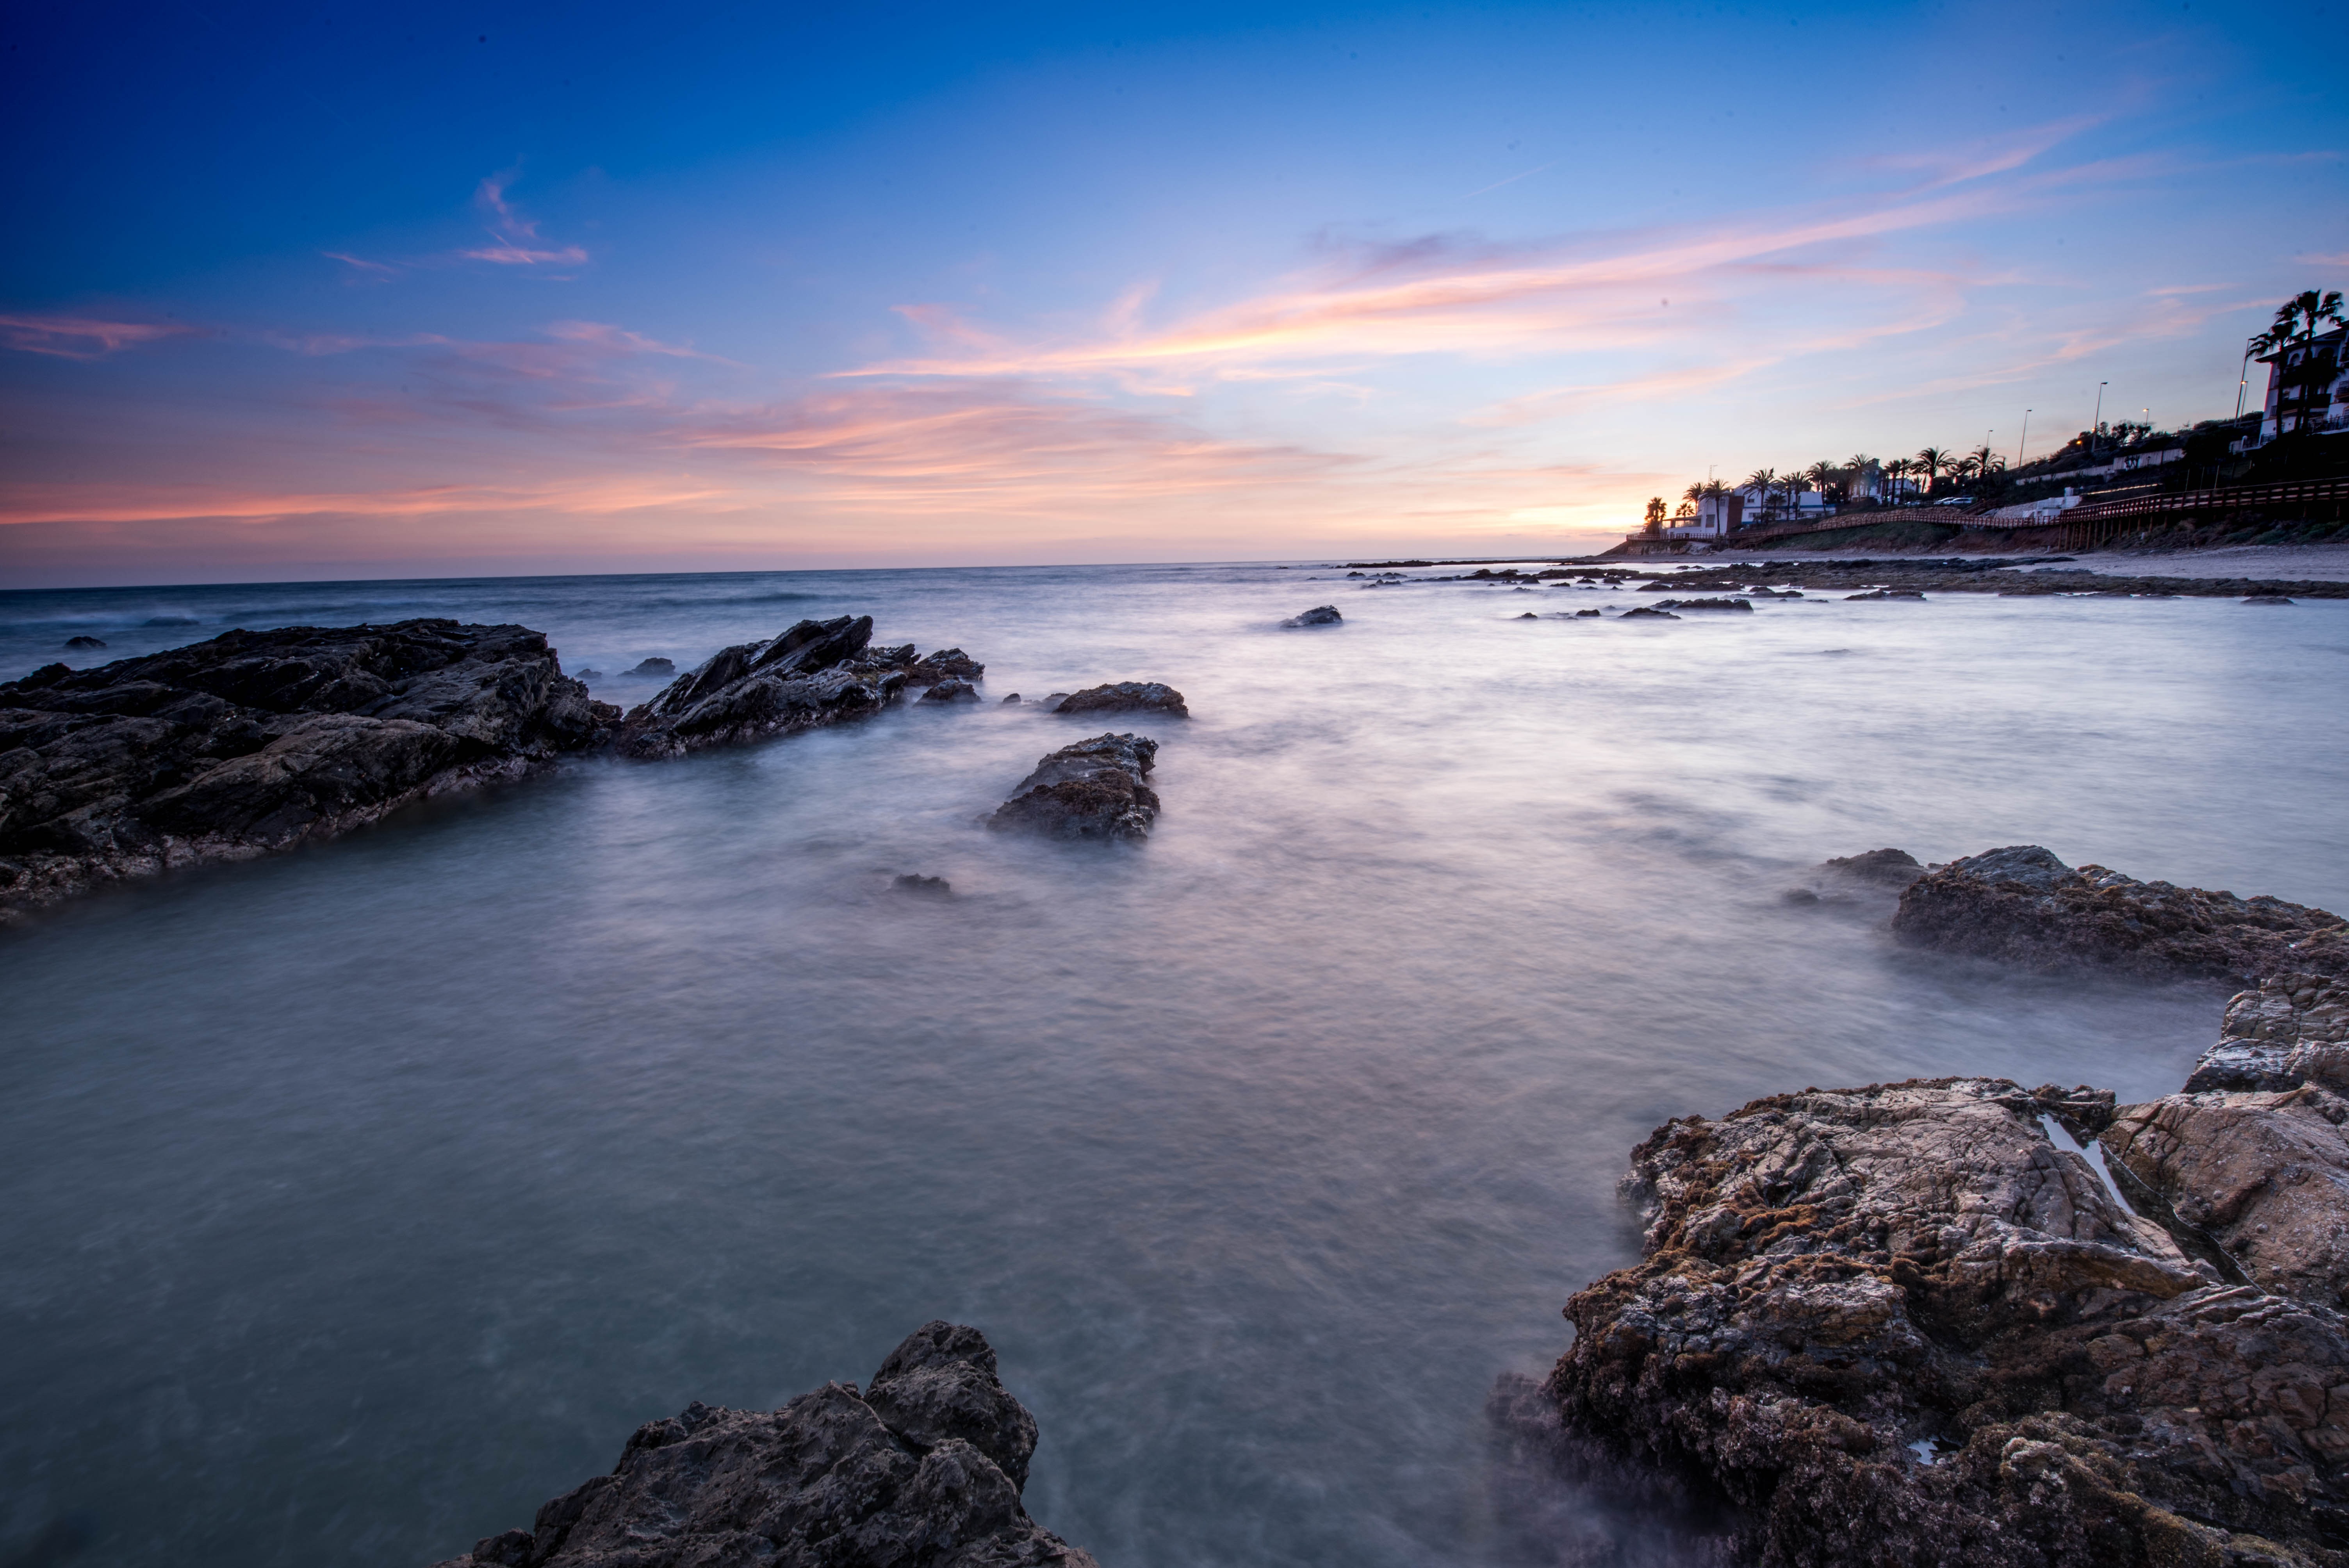
beach, landscape, sea, coast, water, rock, ocean, horizon, cloud, sky, sun, sunrise, sunset, morning, shore, wave, dawn, dusk, evening, cove, peaceful, bay, blue, marina, material, body of water, stillness, rocks, waves, clouds, spain, andalusia, beach hype, cape, highlights, malaga, mijas, costa del sol, mijas costa, calahonda, wind wave